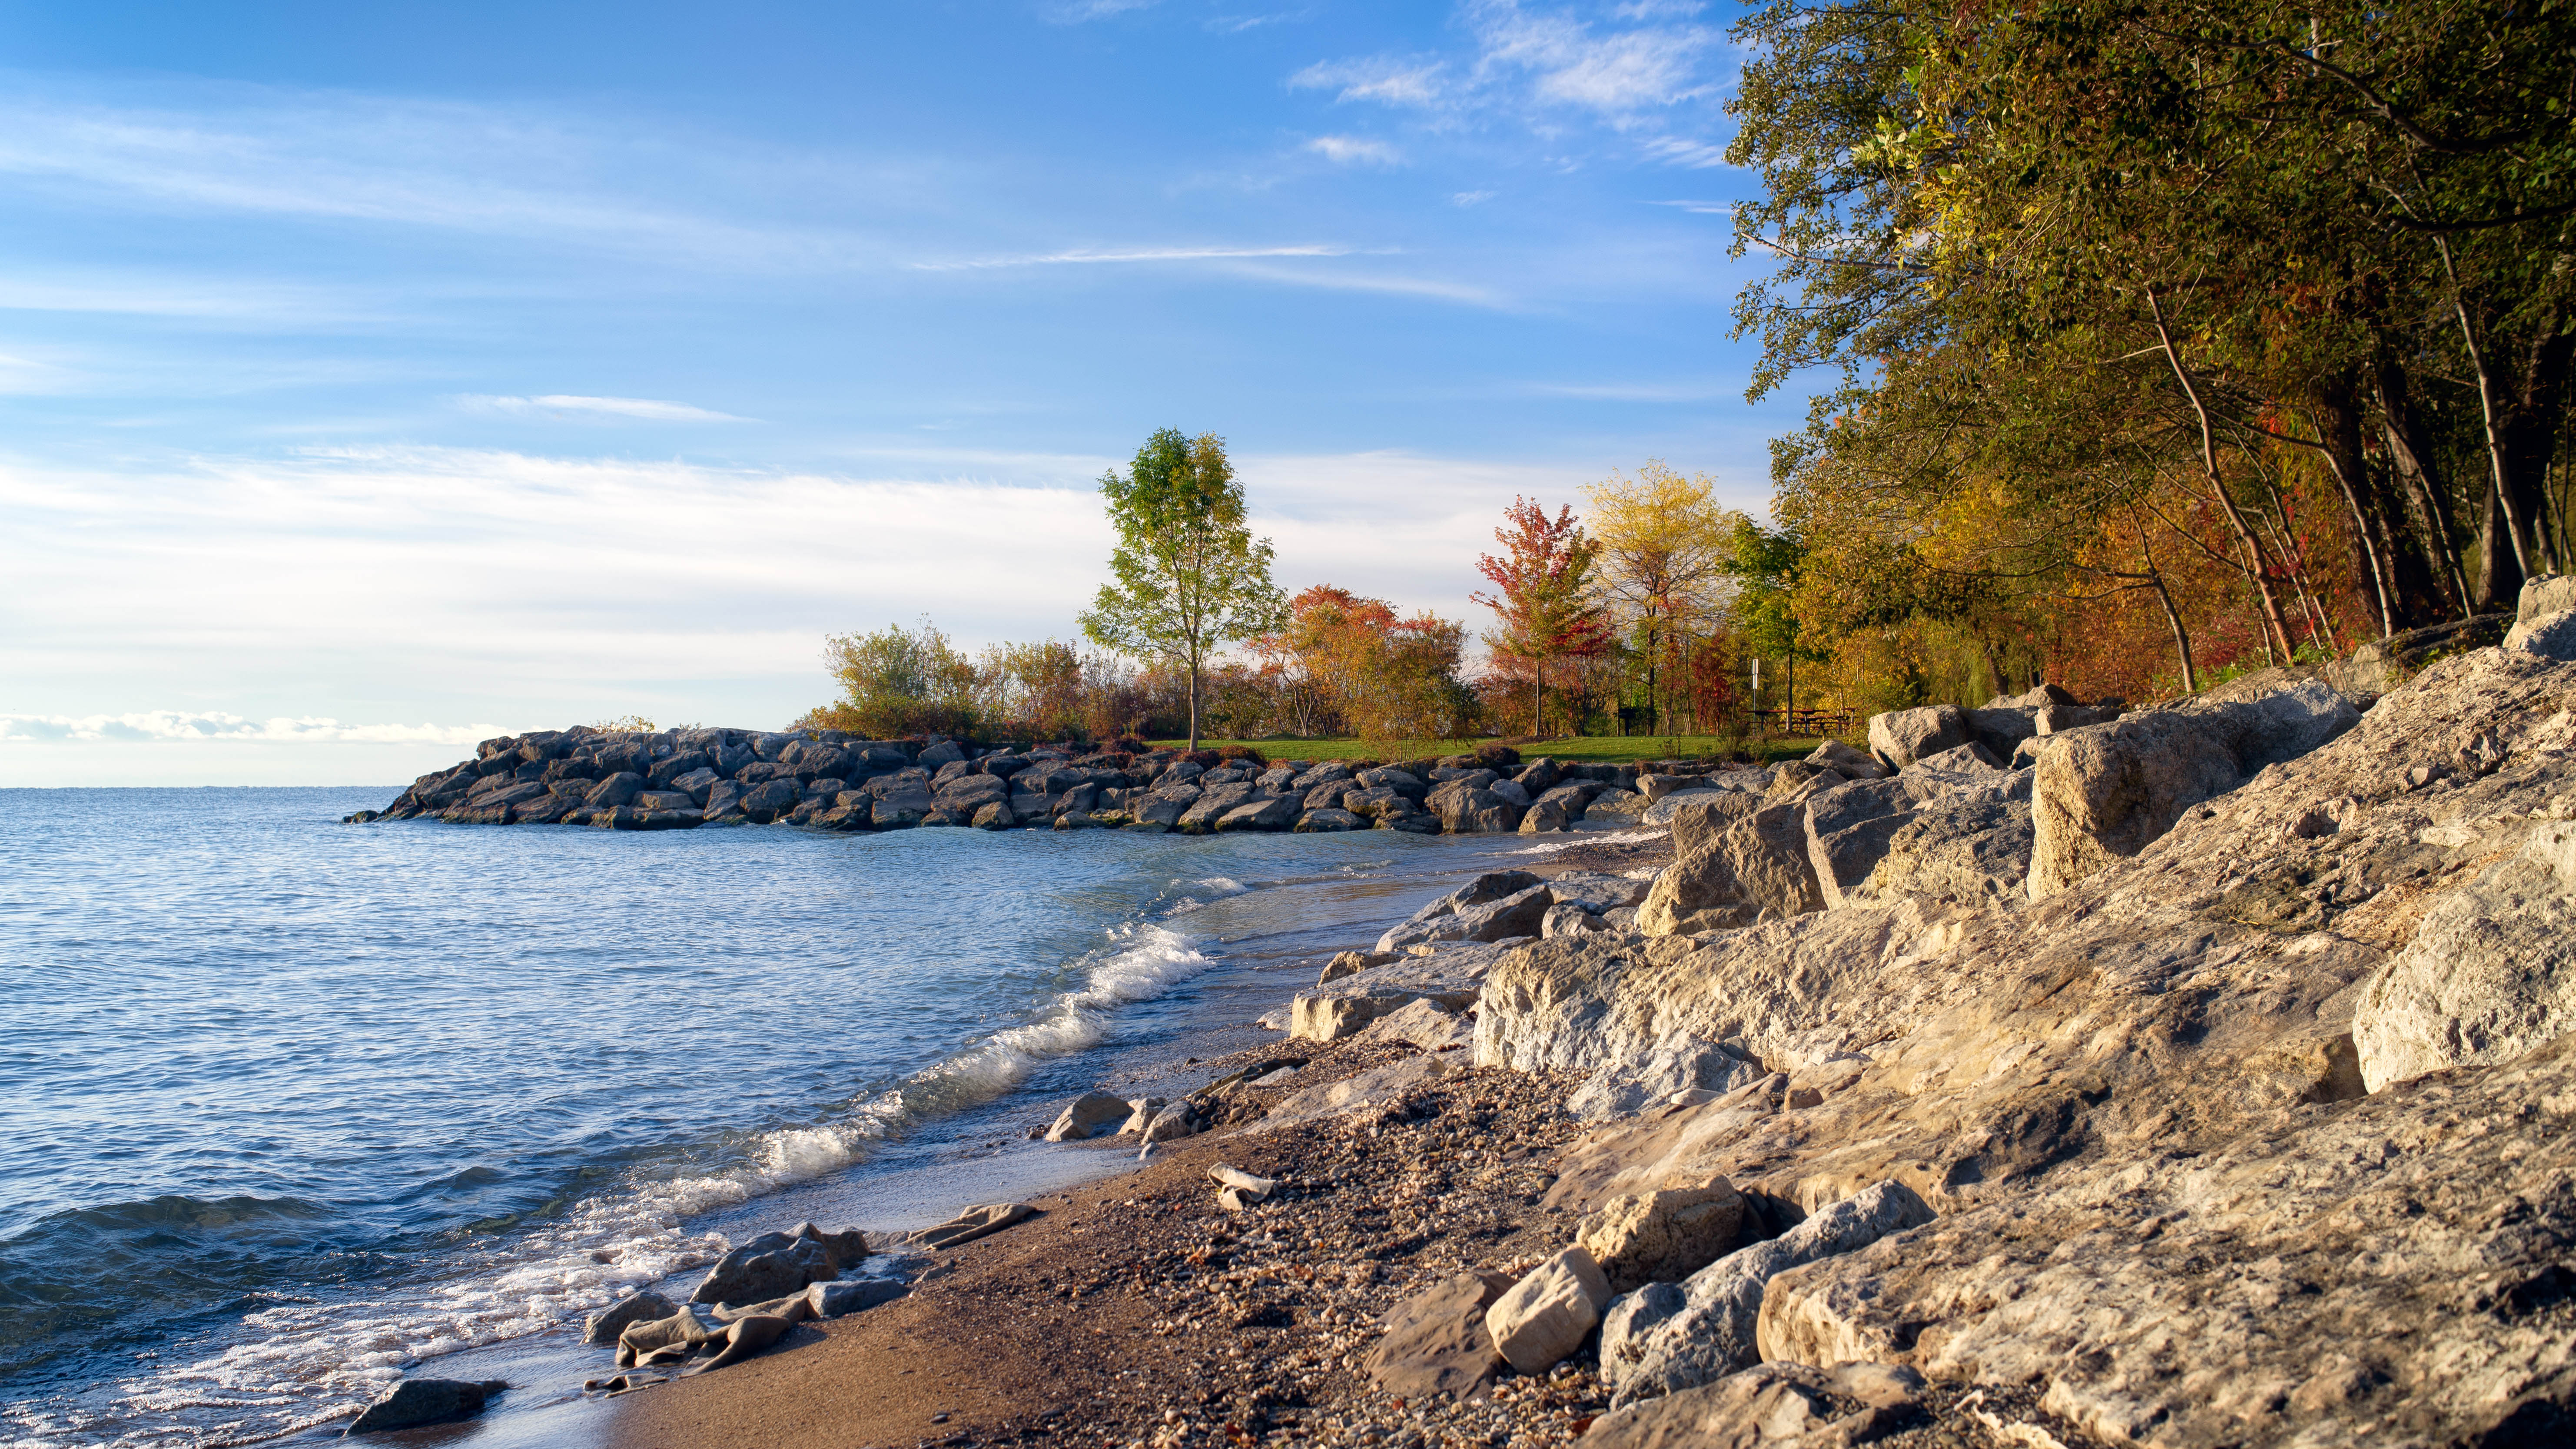
beach, landscape, sea, coast, water, rock, ocean, fall, shore, lake, cliff, autumn, park, bay, nikon, terrain, body of water, trees, sunny, publicdomain, canada, domain, public, jack, d750, mississauga, ontario, darling, ca, landform